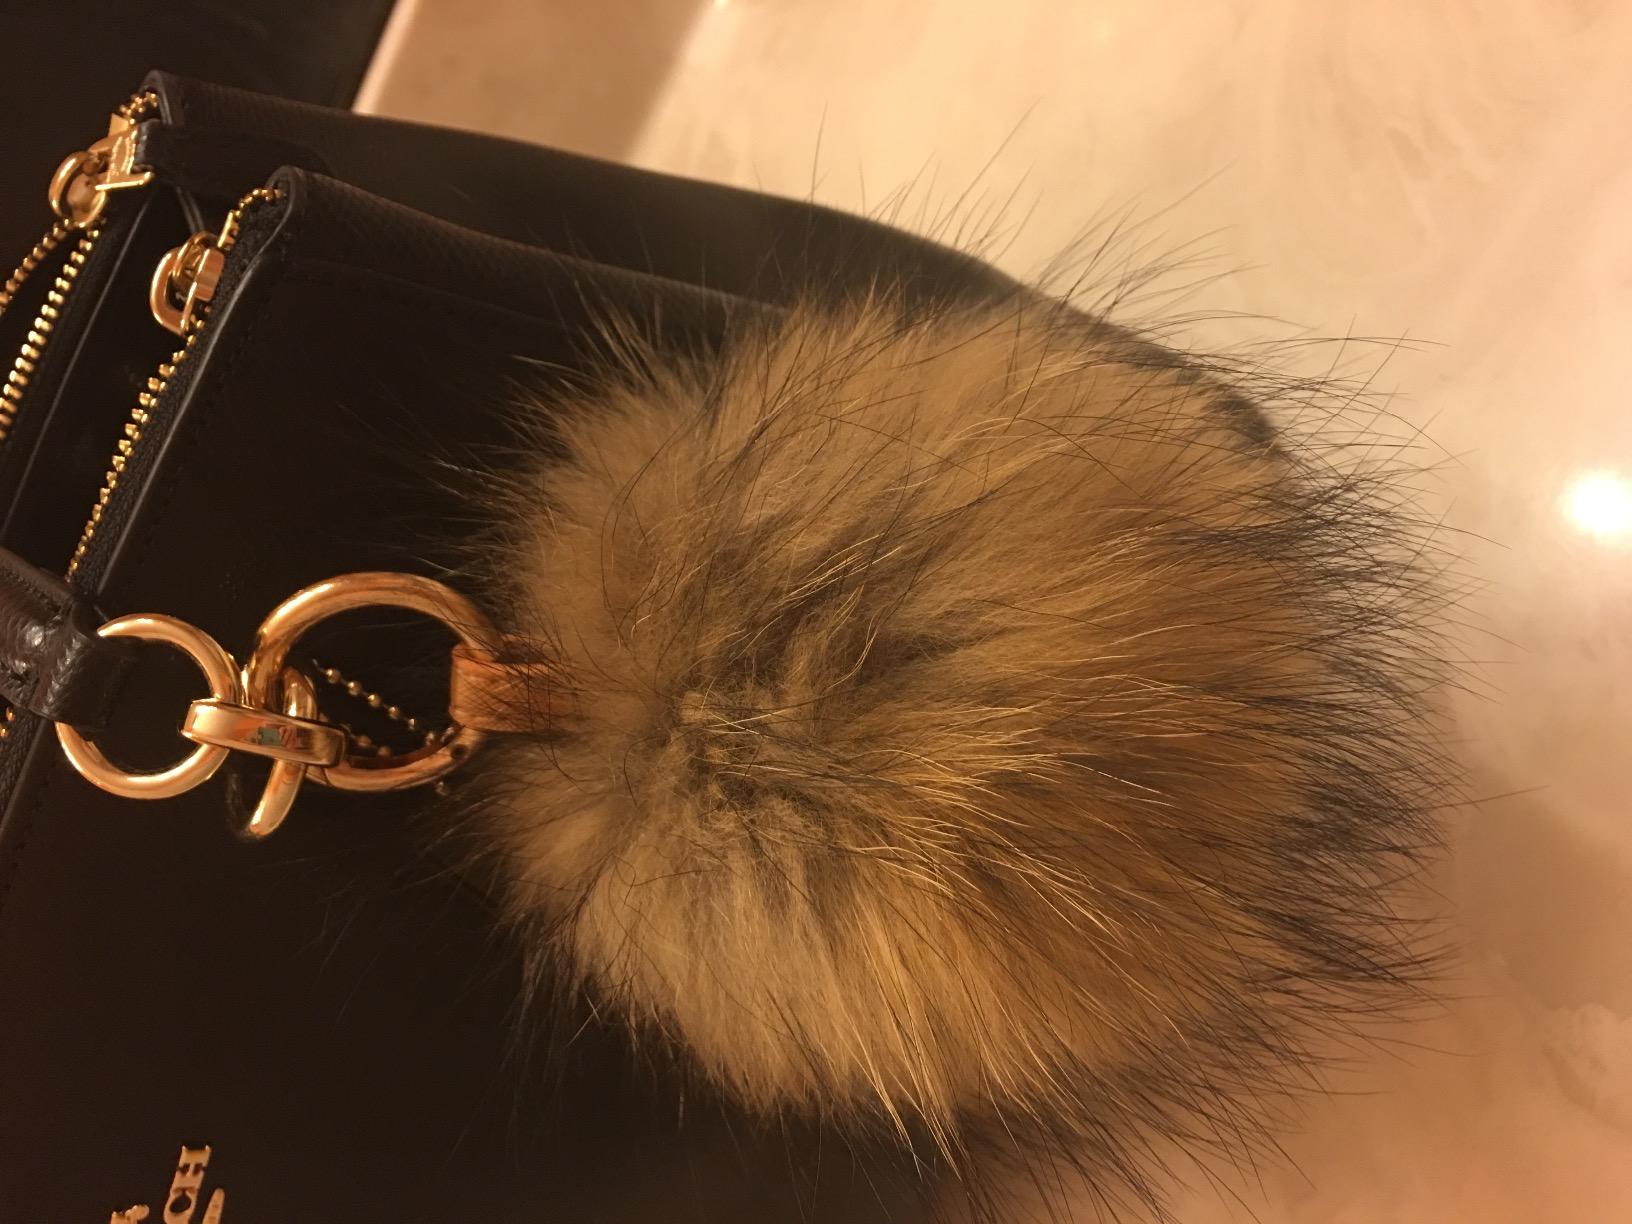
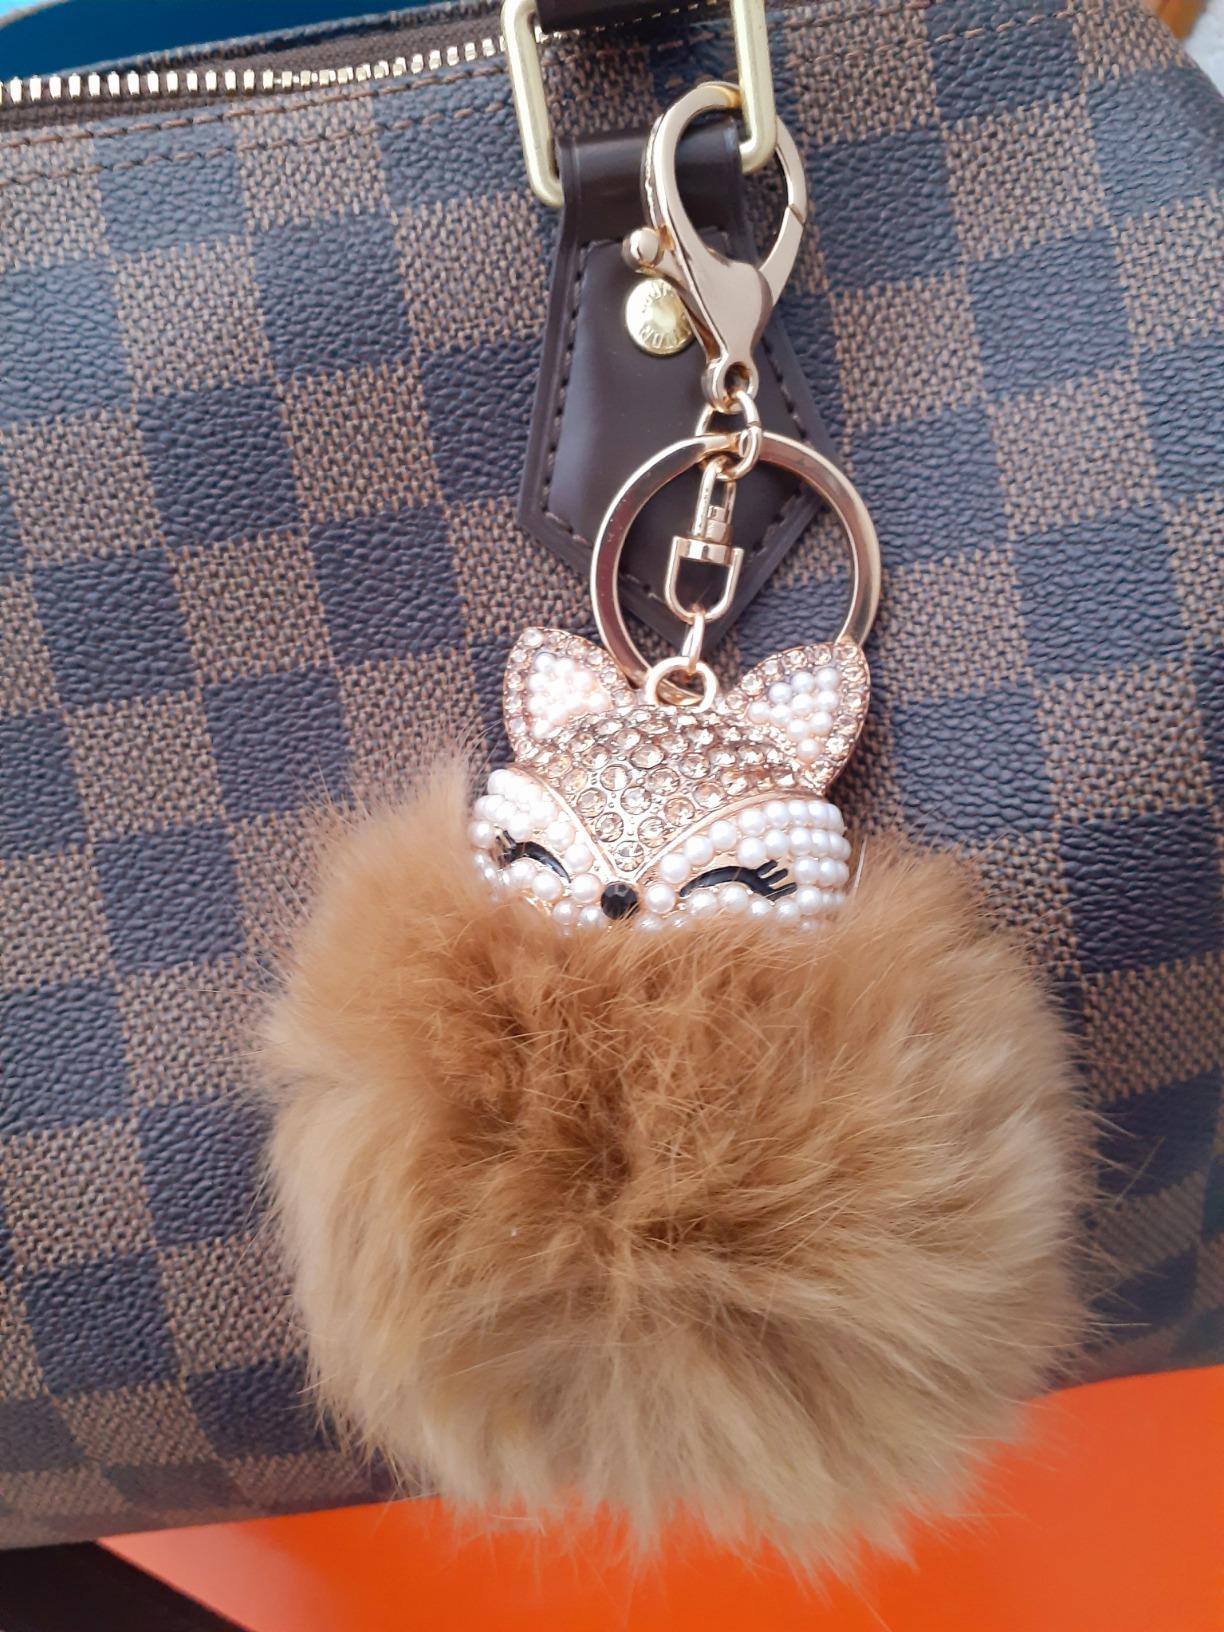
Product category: accessories_keychain
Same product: no